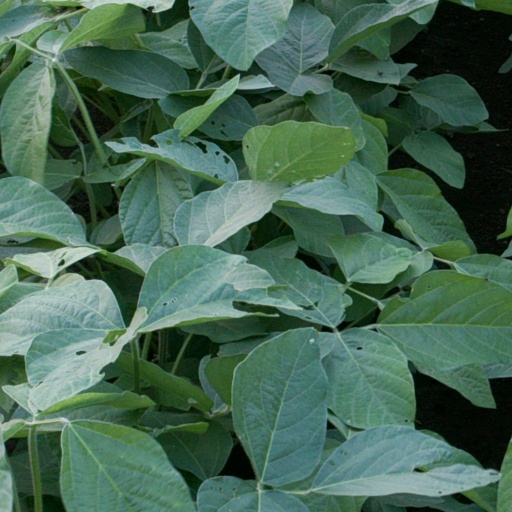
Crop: soybean